List of Houston Astros managers

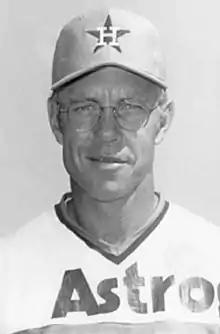
Bill Virdon is the all-time winningest manager in Astro history; he won 544 games while leading the Astros to their first postseason berth in 1980 and two division titles.

The Houston Astros are a professional baseball franchise based in Houston, Texas. They are a member of the American League West Division in Major League Baseball. The team joined MLB in 1962 as an expansion team named the Houston Colt .45s and changed their name to the Houston Astros in 1965. The team won their first NL Championship in 2005. Having first played in Colt Stadium (1962–1964), and later in The Astrodome, now known as the Reliant Astrodome (1965–1999), the Astros have played their home games at Minute Maid Park, which was first named The Ballpark at Union Station, since 2000. The current manager is Joe Espada.